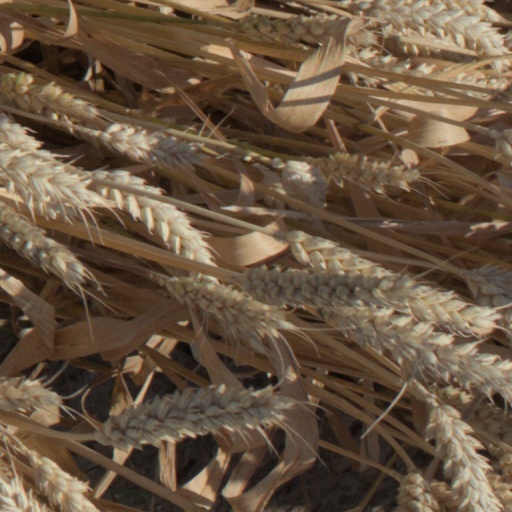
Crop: wheat